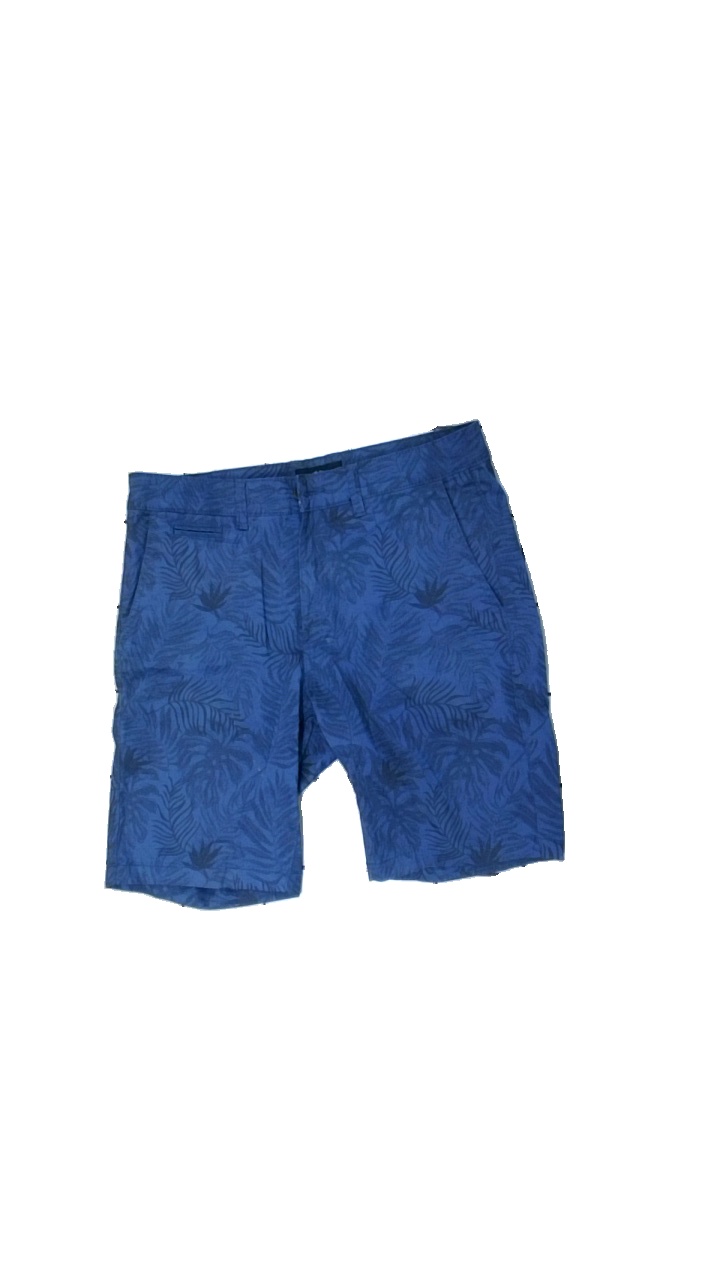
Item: Shorts (Men)
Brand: Hamton Republic (kappahl)
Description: blå blommiga shorts med små fläckar som går bort
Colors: Blue, Black
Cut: Regular
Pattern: Floral print
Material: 100% cotton
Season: Summer
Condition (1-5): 4
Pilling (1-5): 5
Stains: Minor
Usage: Reuse
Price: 50-100